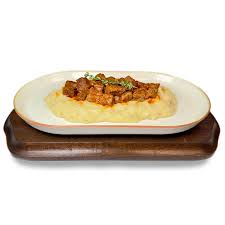
Label: hunkar_begendi